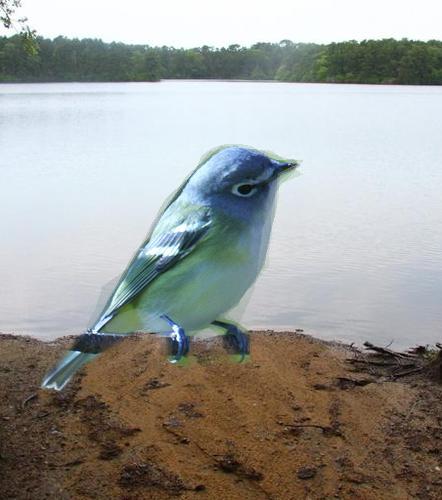
Bird species: Blue_headed_Vireo
Bird type: landbird
Background: water